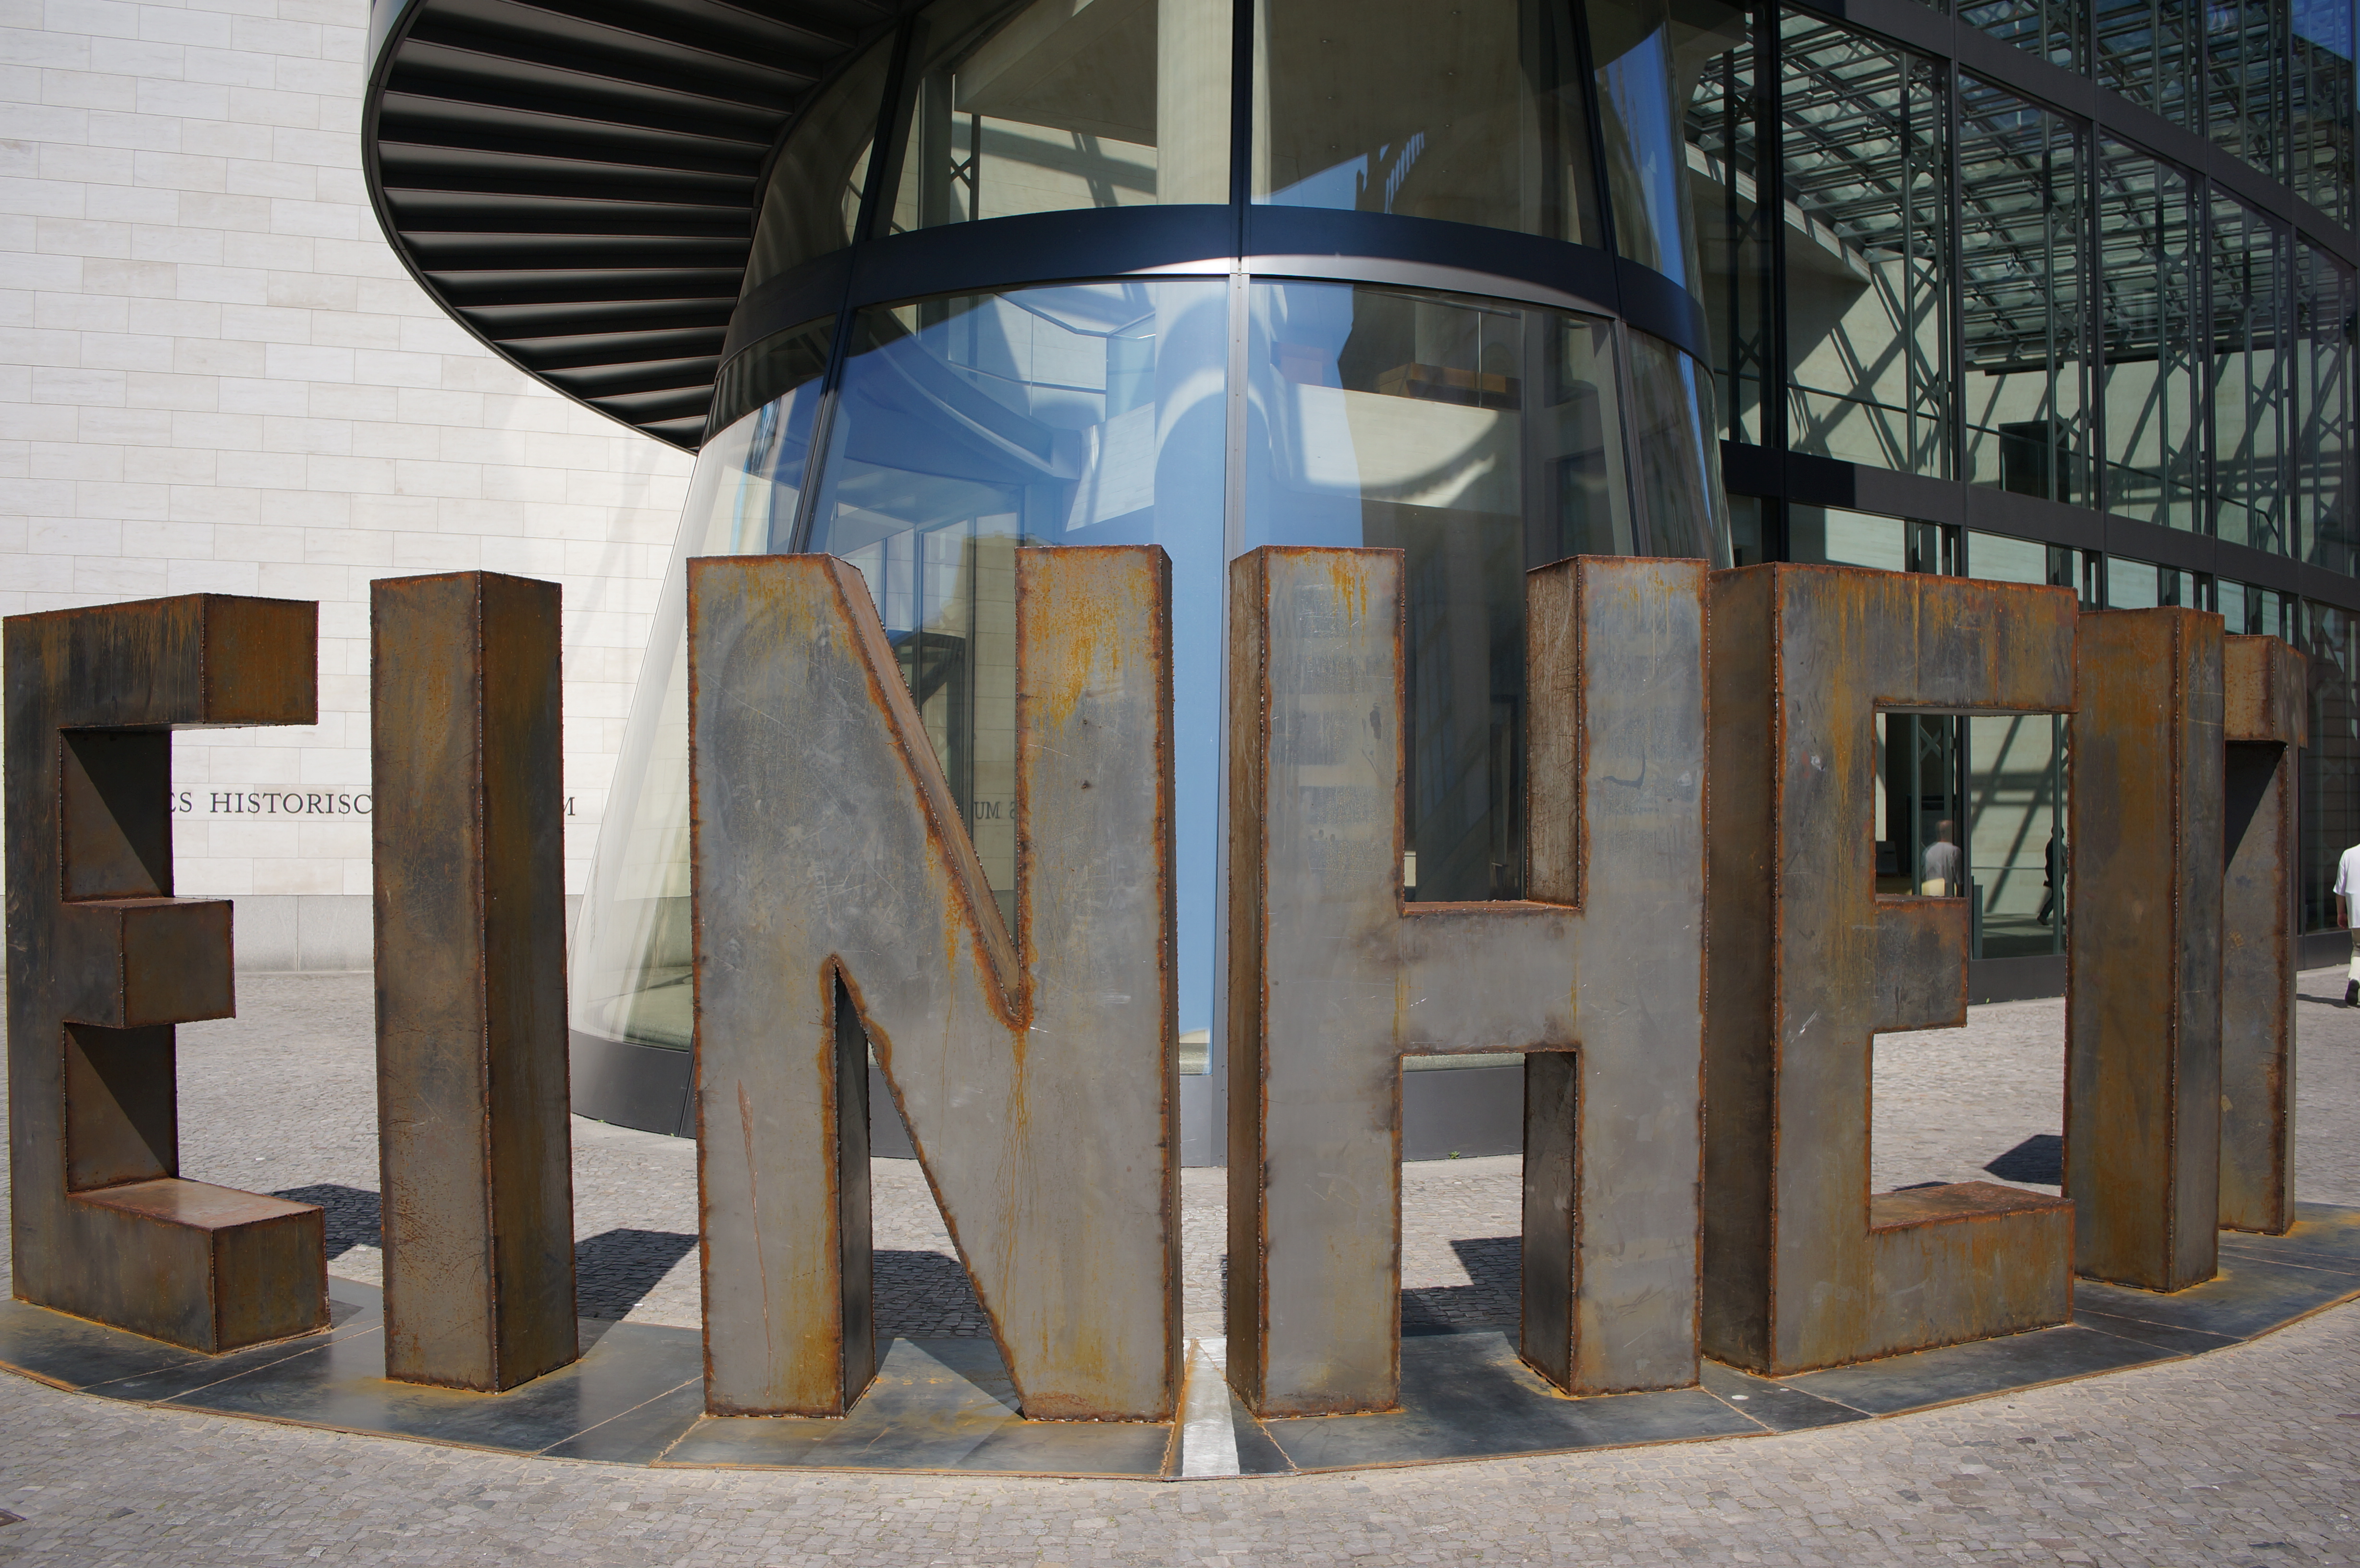
architecture, structure, wood, arch, column, 2015, germany, deutschland, berlin, sony, tourist attraction, 20mm, nex, nex6, lenstagged, steffenzahn, sel20f28, sonye2820